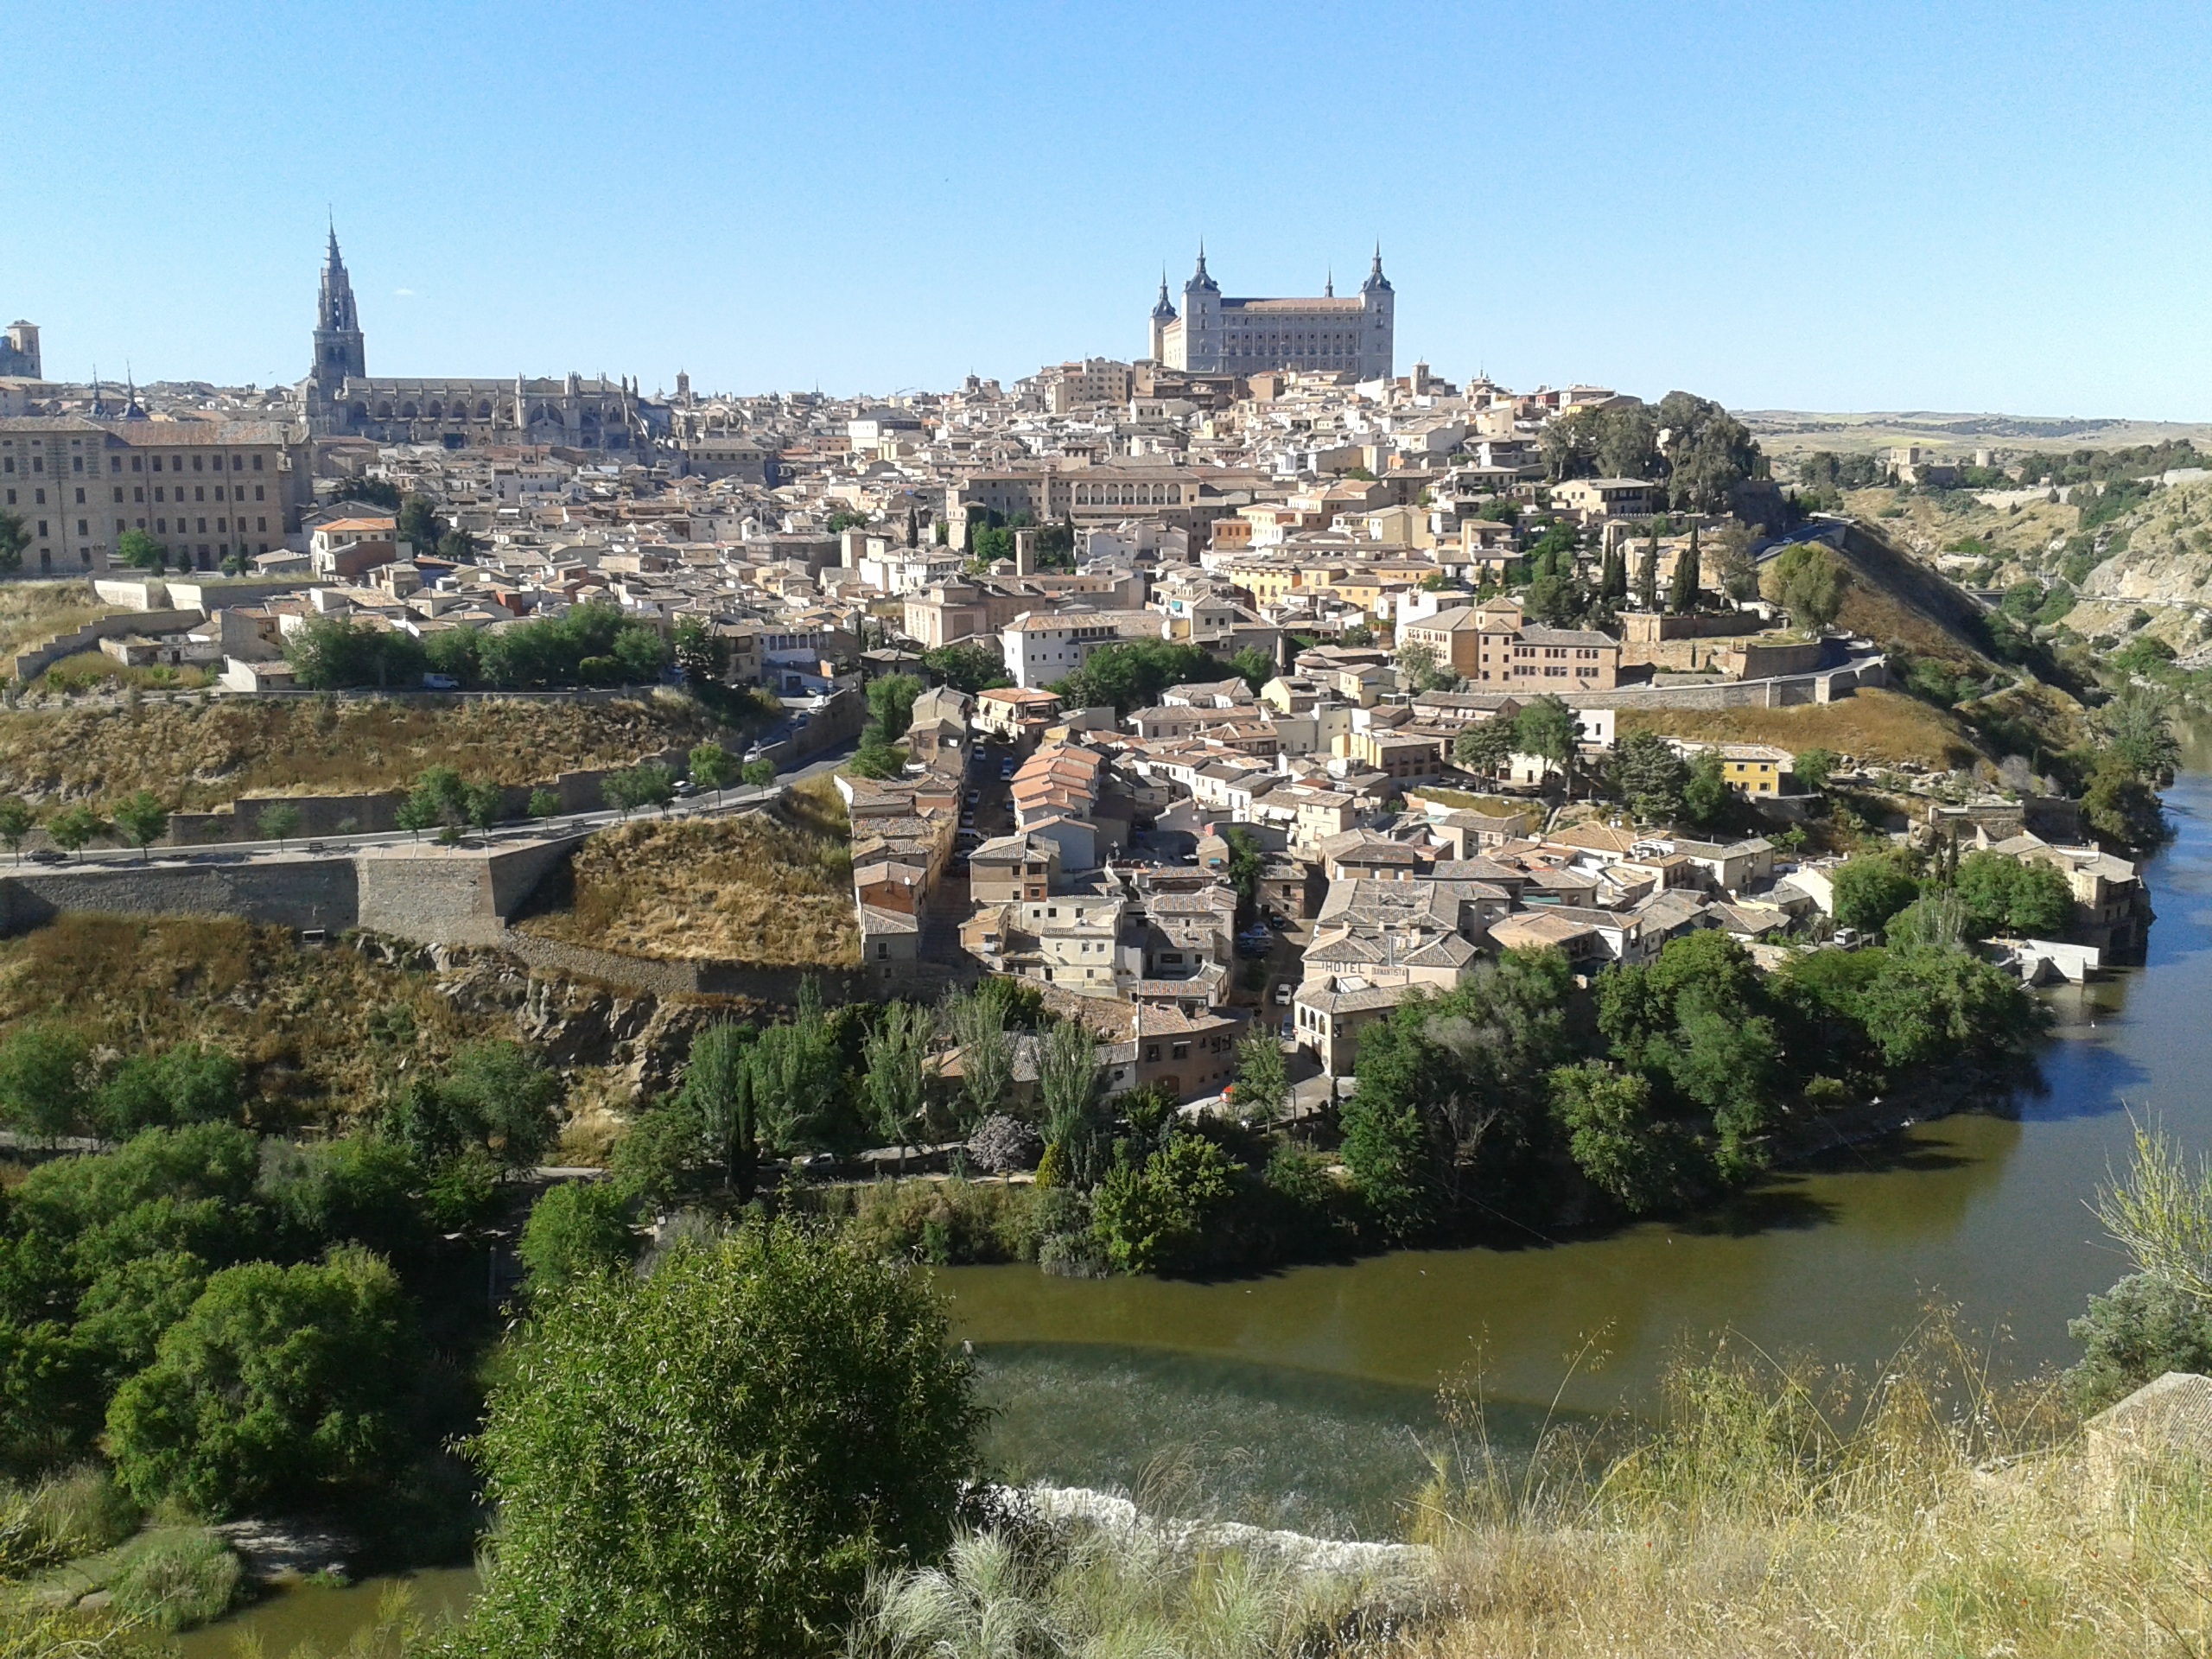
architecture, hill, town, building, valley, travel, village, europe, tower, castle, ancient, landmark, historic, fortification, tourism, medieval, spain, history, european, spanish, historical, estate, toledo, castile, aerial photography, unesco world heritage site, historic site, ancient history, human settlement